Third Silesian War

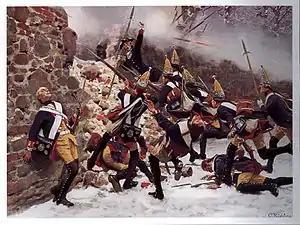

While Frederick's army manoeuvred in western Saxony and Thuringia, the Austrian army of Prince Charles and Daun pressed eastward into Lower Silesia. In November they reached Breslau, where they were opposed by the Silesian garrison under Bevern. The Austrians had overwhelming numbers, and in the Battle of Breslau on 22 November they drove the Prussians from the field. Bevern himself was taken prisoner, and the bulk of his remaining forces retreated toward Glogau, leaving behind some thousands to garrison the city against a siege; the commander of the garrison surrendered Breslau to the Austrians on 25 November in return for safe passage.